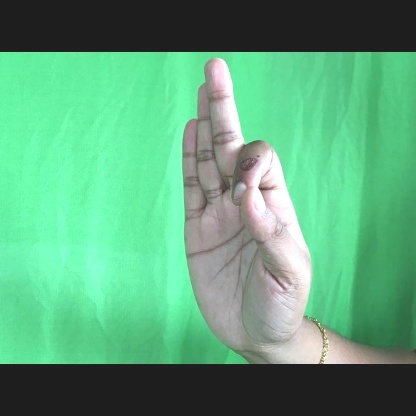
Mudra: Aralam